Tilly Edinger

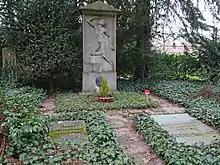
Grave of Tilly Edinger, Ludwig Edinger, and Anna Edinger-Goldschmidt in Frankfurt.

Throughout her life, Edinger was honored by various organizations for her pioneering work. She received a Guggenheim Foundation fellowship for 1943–1944 as well as an American Association of University Women fellowship for 1950–1951. She was elected a Fellow of the American Academy of Arts and Sciences in 1953. Several schools also gave her honorary doctorates for her achievements, including Wellesley (1950), the University of Giessen (1957), and her alma mater, the University of Frankfurt (1964). Besides being the president of the Society of Vertebrate Paleontology, she was a member of several other scientific societies, including the Society for the Study of Evolution, the Paleontologische Gesellschaft, and the Senckenberg naturf Gesellschaft. Edinger died before she could complete her last work, "The Comprehensive Summary of Paleoneurology". This was later completed by some of her colleagues and was published posthumously.